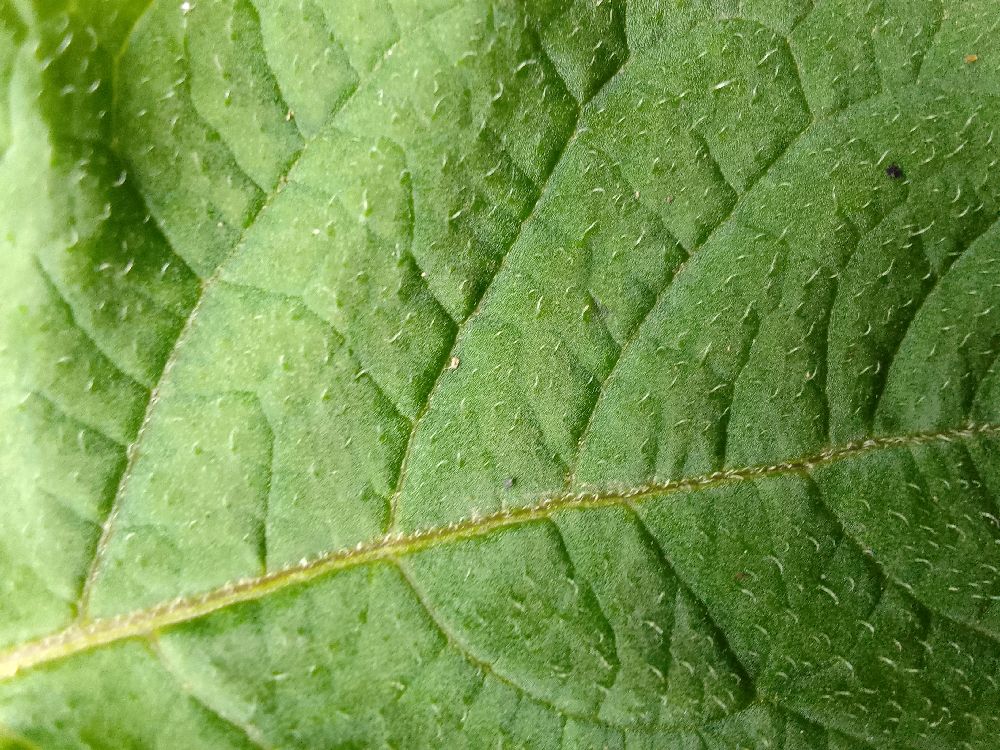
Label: Healthy